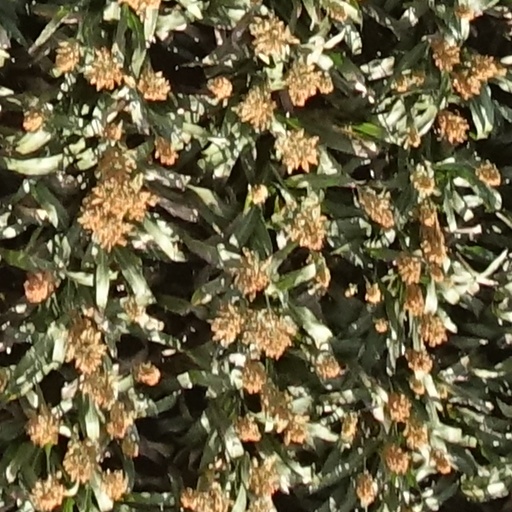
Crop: sorghum